Question: Please indicate a possible affordance area of the hold_book that can be used for holding
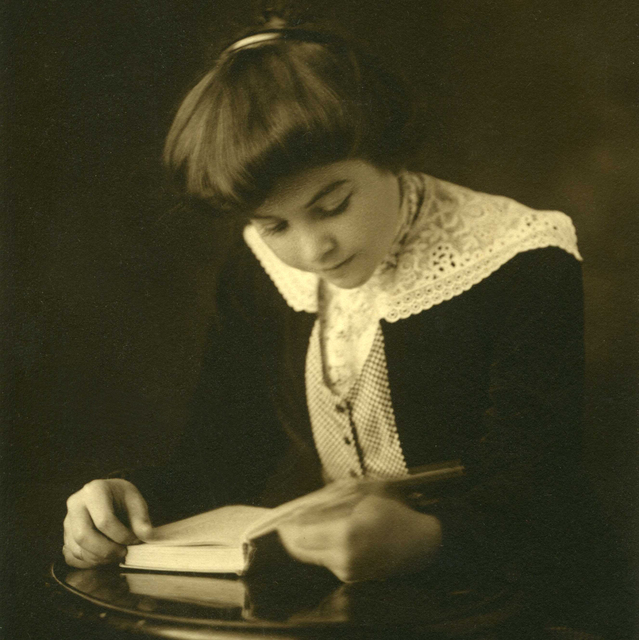
Answer: [113.886, 467.368, 391.781, 574.035]